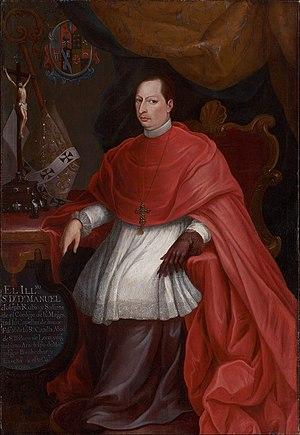
Miguel Mateo Maldonado y Cabrera était un peintre espagnol de l'ethnie des Zapotèques reconnu à l'époque comme l'un des plus grands peintres du vice-royaume de Nouvelle-Espagne. Il fonda, en 1753, la première académie de peinture du Mexique, dont il fut président jusqu'à sa mort.
Manuel José Rubio y Salinas est un ecclésiastique espagnol du XVIIIᵉ siècle. Il fut nommé archevêque de Mexico, le 29 janvier 1748, charge qu'il occupa jusqu'à sa mort le 3 juillet 1765 à Mexico.